Émile Zola

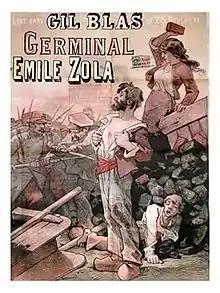
Poster by Léon Choubrac advertising the publication of Zola's novel "Germinal" in "Gil Blas", 25 November 1884

Zola died on 29 September 1902 of carbon monoxide poisoning caused by an improperly ventilated chimney. His funeral on 5 October was attended by thousands. Alfred Dreyfus initially had promised not to attend the funeral, but was given permission by Zola's widow and attended. At the time of his death Zola had just completed a novel, , about the Dreyfus trial. A sequel, , had been planned, but was not completed.